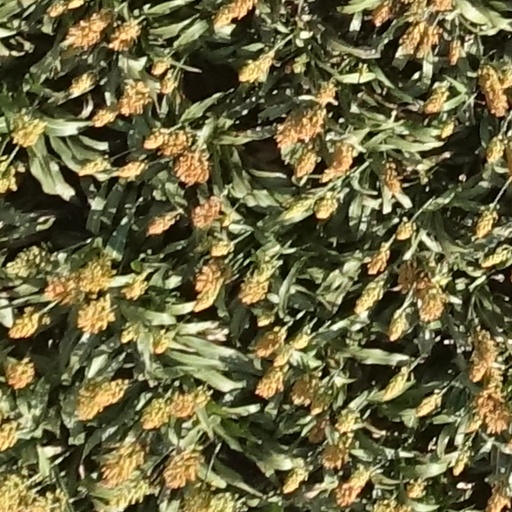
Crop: sorghum